Mone-san no Majimesugiru Tsukiaikata

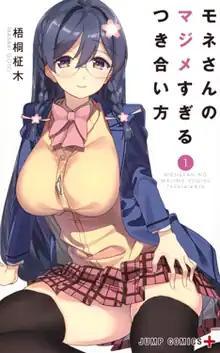
First volume cover

is a Japanese web manga series written and illustrated by Masaki Gotō. It was serialized on Shueisha's "Shōnen Jump+" online platform from August 2017 to September 2019, with its chapters collected in eight volumes.